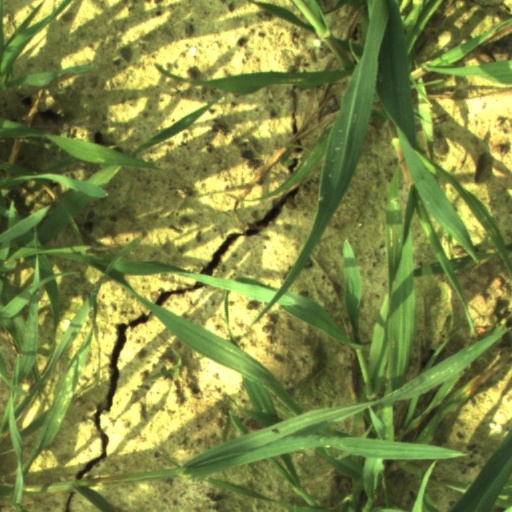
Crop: wheat